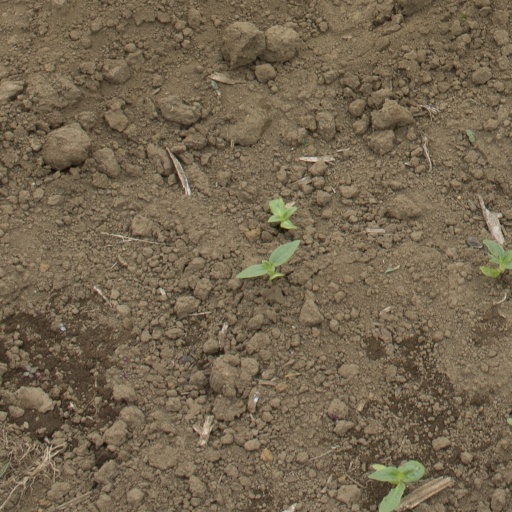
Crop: Jerusalem artichoke